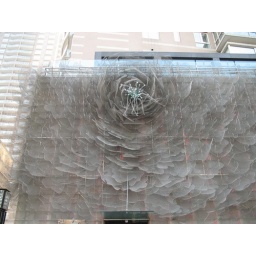
Crazy red building in daylight